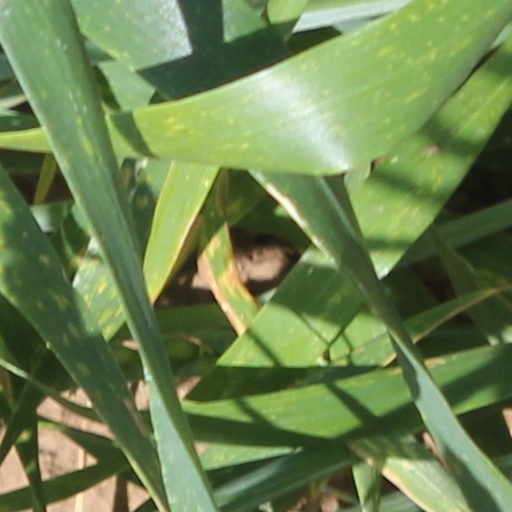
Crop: wheat